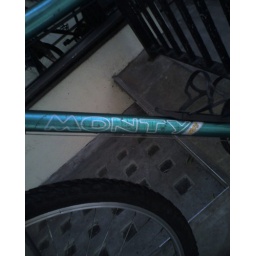
Monty Hand Gang team bike. Fittingly spotted down a 'backerstrasse' in Lahndahn Village and snapped on the phone camera.